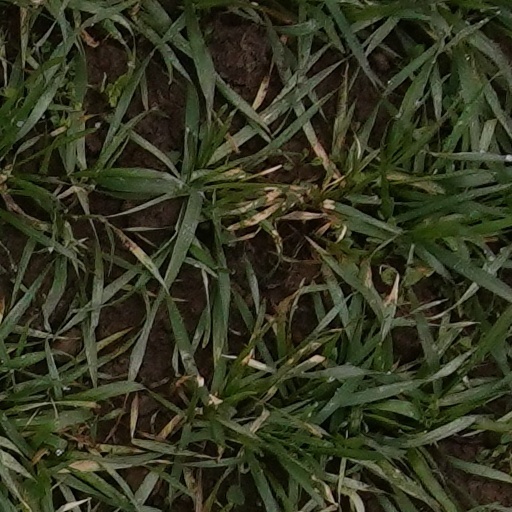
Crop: wheat